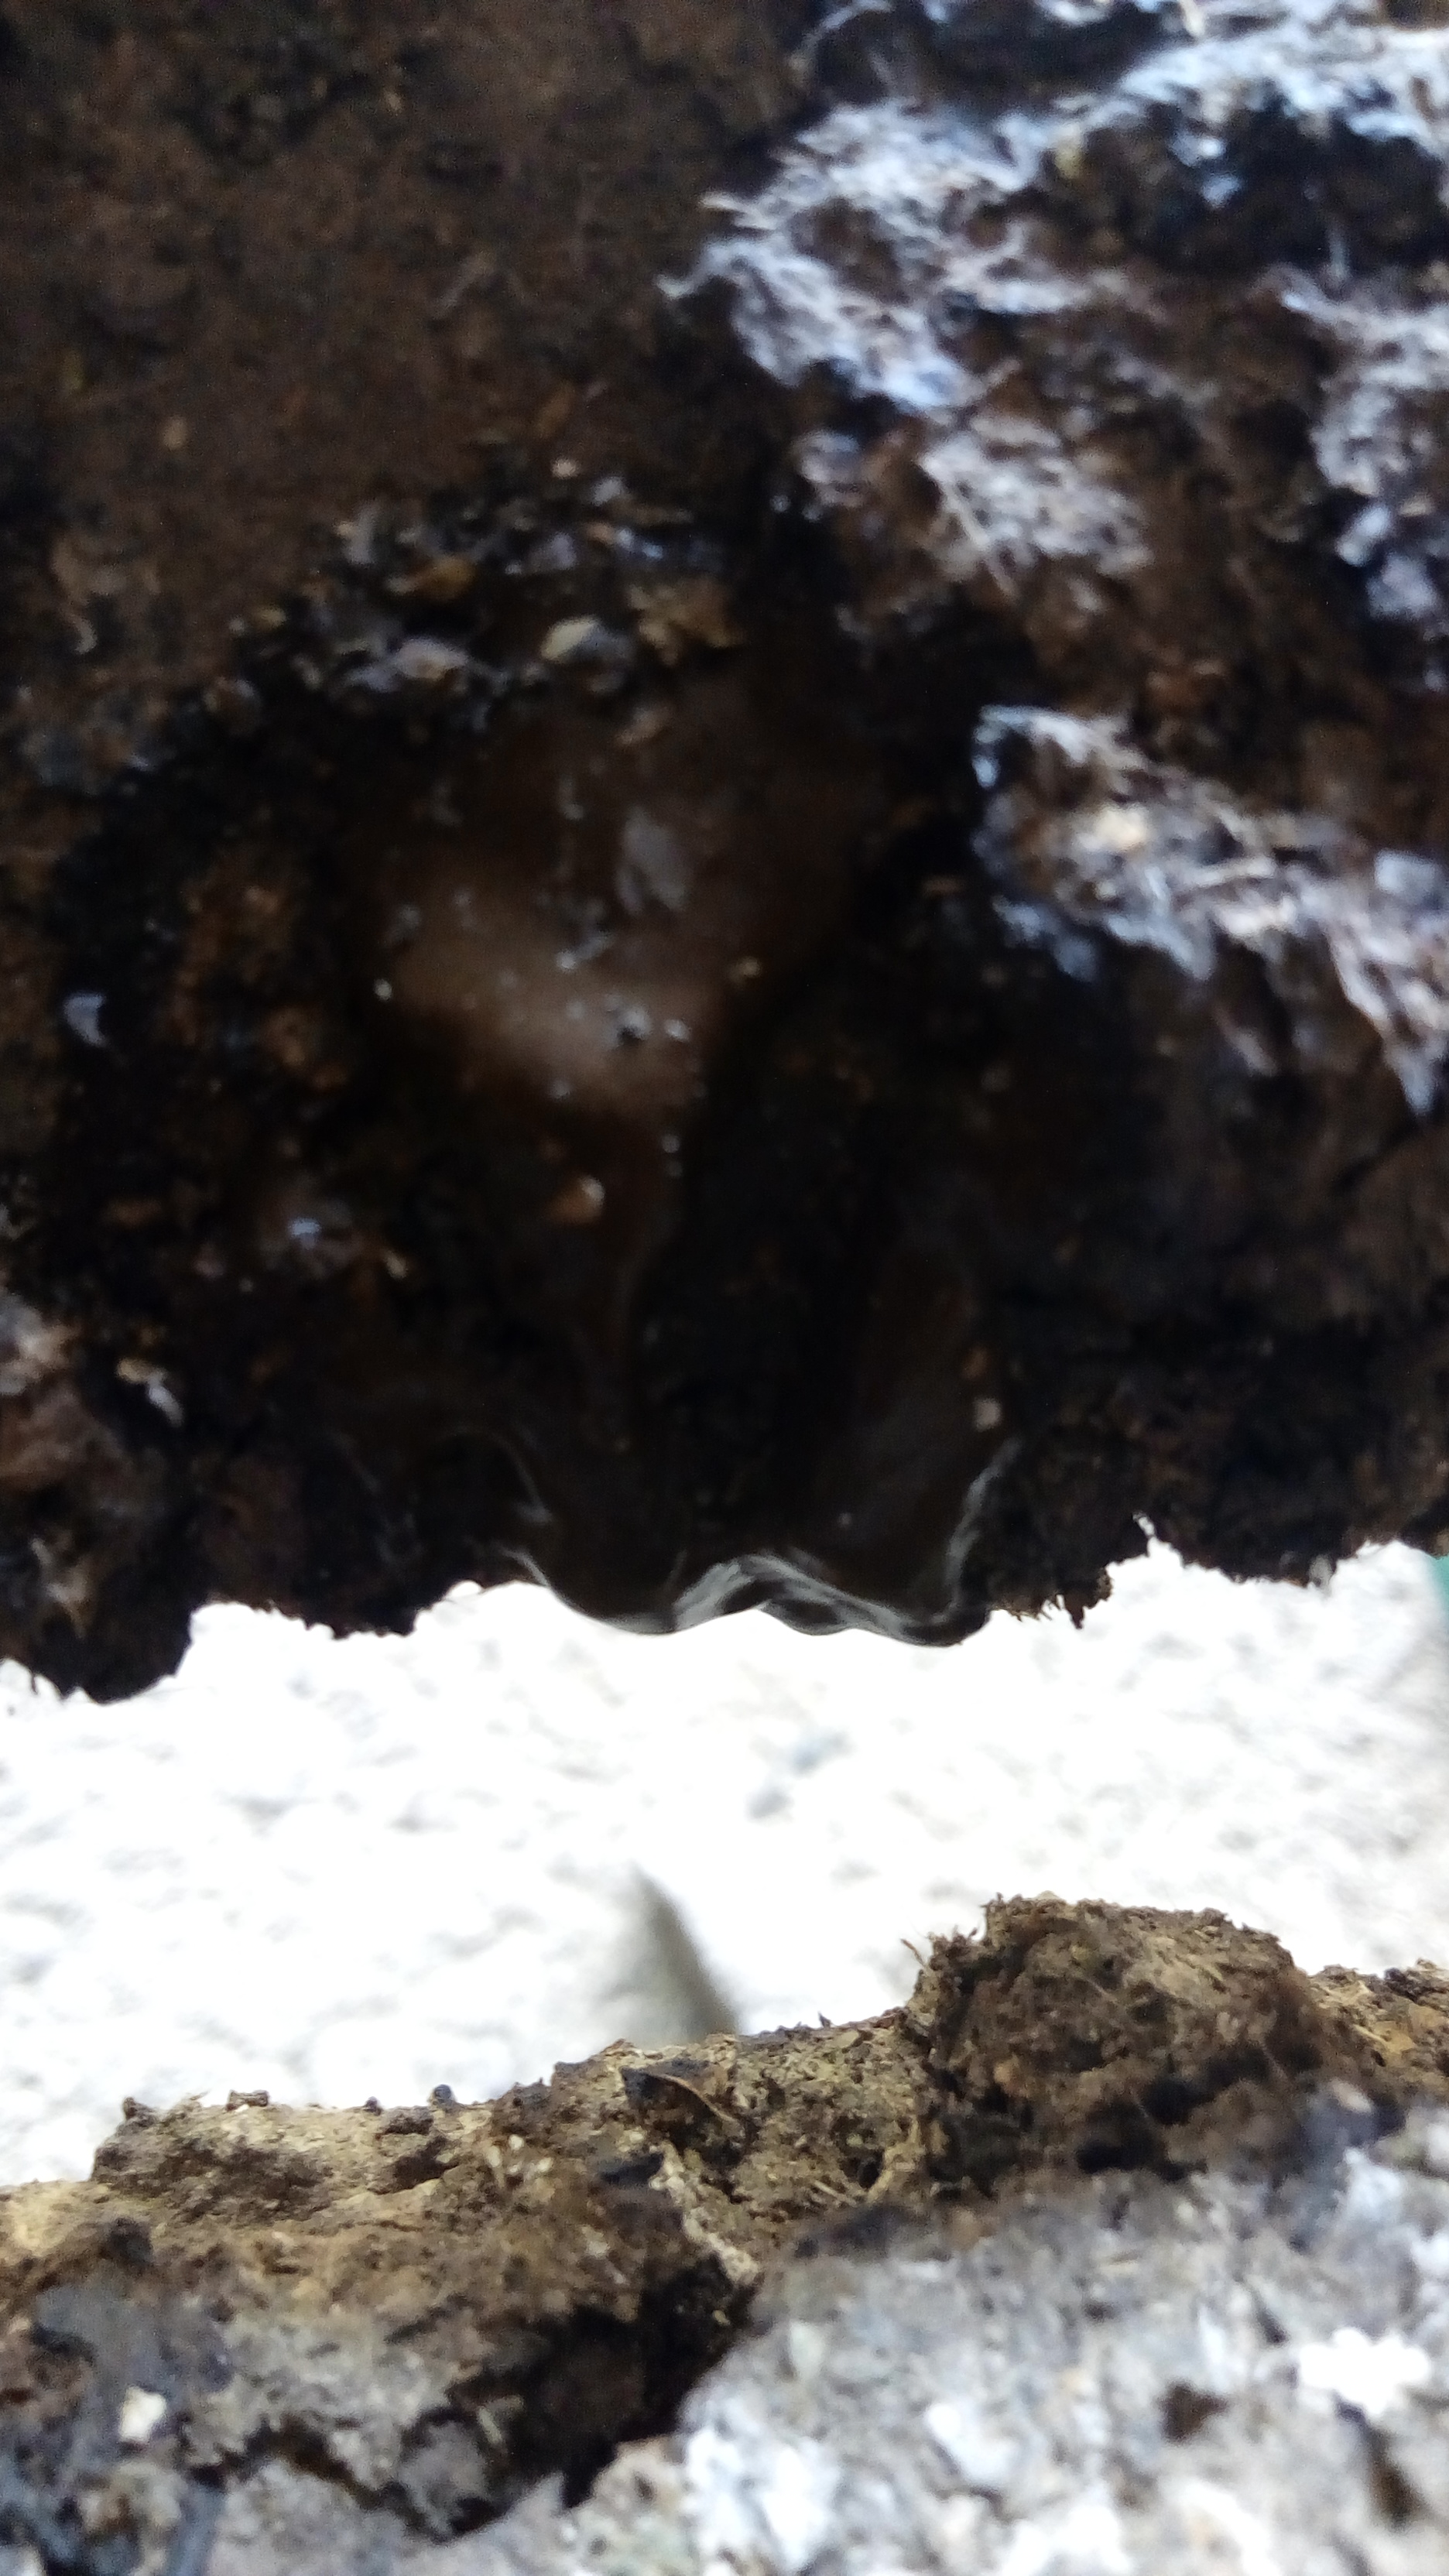
PCR-confirmed diagnosis: Coccidiosis